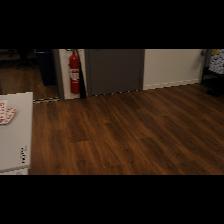
Label: NonHuman